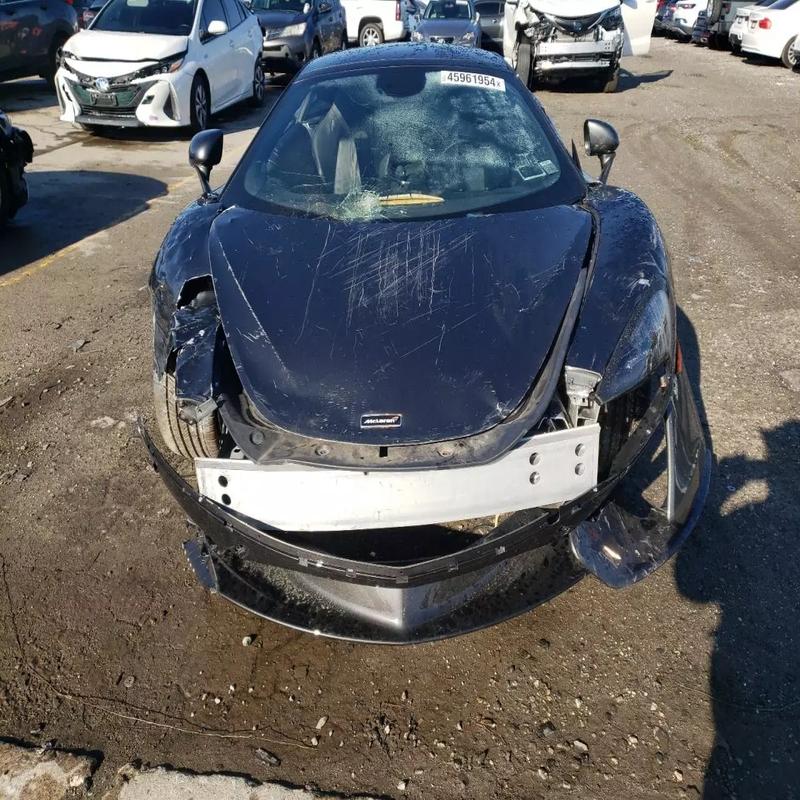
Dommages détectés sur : plaque d'immatriculation avant, pare-choc avant, feu avant droit, feu avant gauche, capot, pare-brise avant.
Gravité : majeur